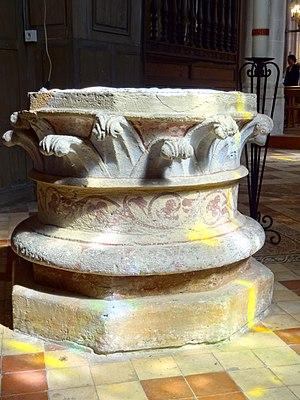
Mobilier de l'église - voir titre.
L'église Saint-Denis est une église catholique paroissiale située à Remy, dans l'Oise, en France. C'est un vaste édifice de style gothique flamboyant et Renaissance, qui se substitue à un édifice plus ancien du début du XIIIᵉ siècle, dont certains éléments subsistent, notamment les murs d'extrémité de l'ancien transept. Assez marquant pour le paysage est le clocher-porche du XVIᵉ siècle haut de 35 m, dont les principaux éléments stylistiques, réseaux des baies de l'étage de beffroi, balustrade et flèche, sont des aménagements des années 1861 / 1873. Il y a, surtout à l'extérieur, une nette séparation entre nef des fidèles et chœur liturgique. Les murs gouttereaux des bas-côtés, un peu rustiques et de faible hauteur, sont en fort contraste avec l'élégance et la hauteur des parties orientales, et le raffinement de son décor Renaissance. À l'intérieur, le style flamboyant prévaut, et les différences entre nef et chœur sont moindres. Ils sont surtout de la même hauteur et de la même largeur. Cependant, les voûtes de la nef et de son bas-côté sud datent seulement du XIXᵉ siècle, et sont dénuées d'intérêt artistique.